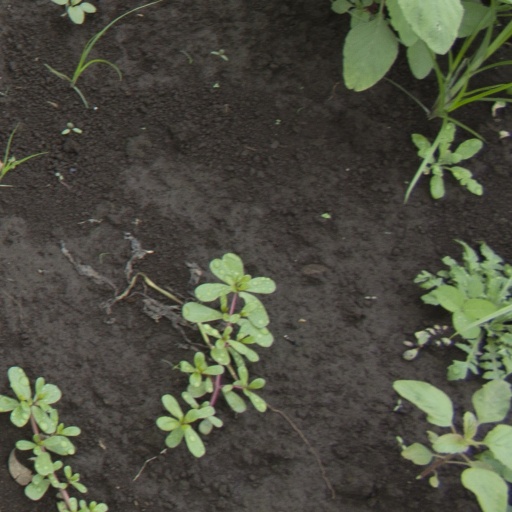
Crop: soybean